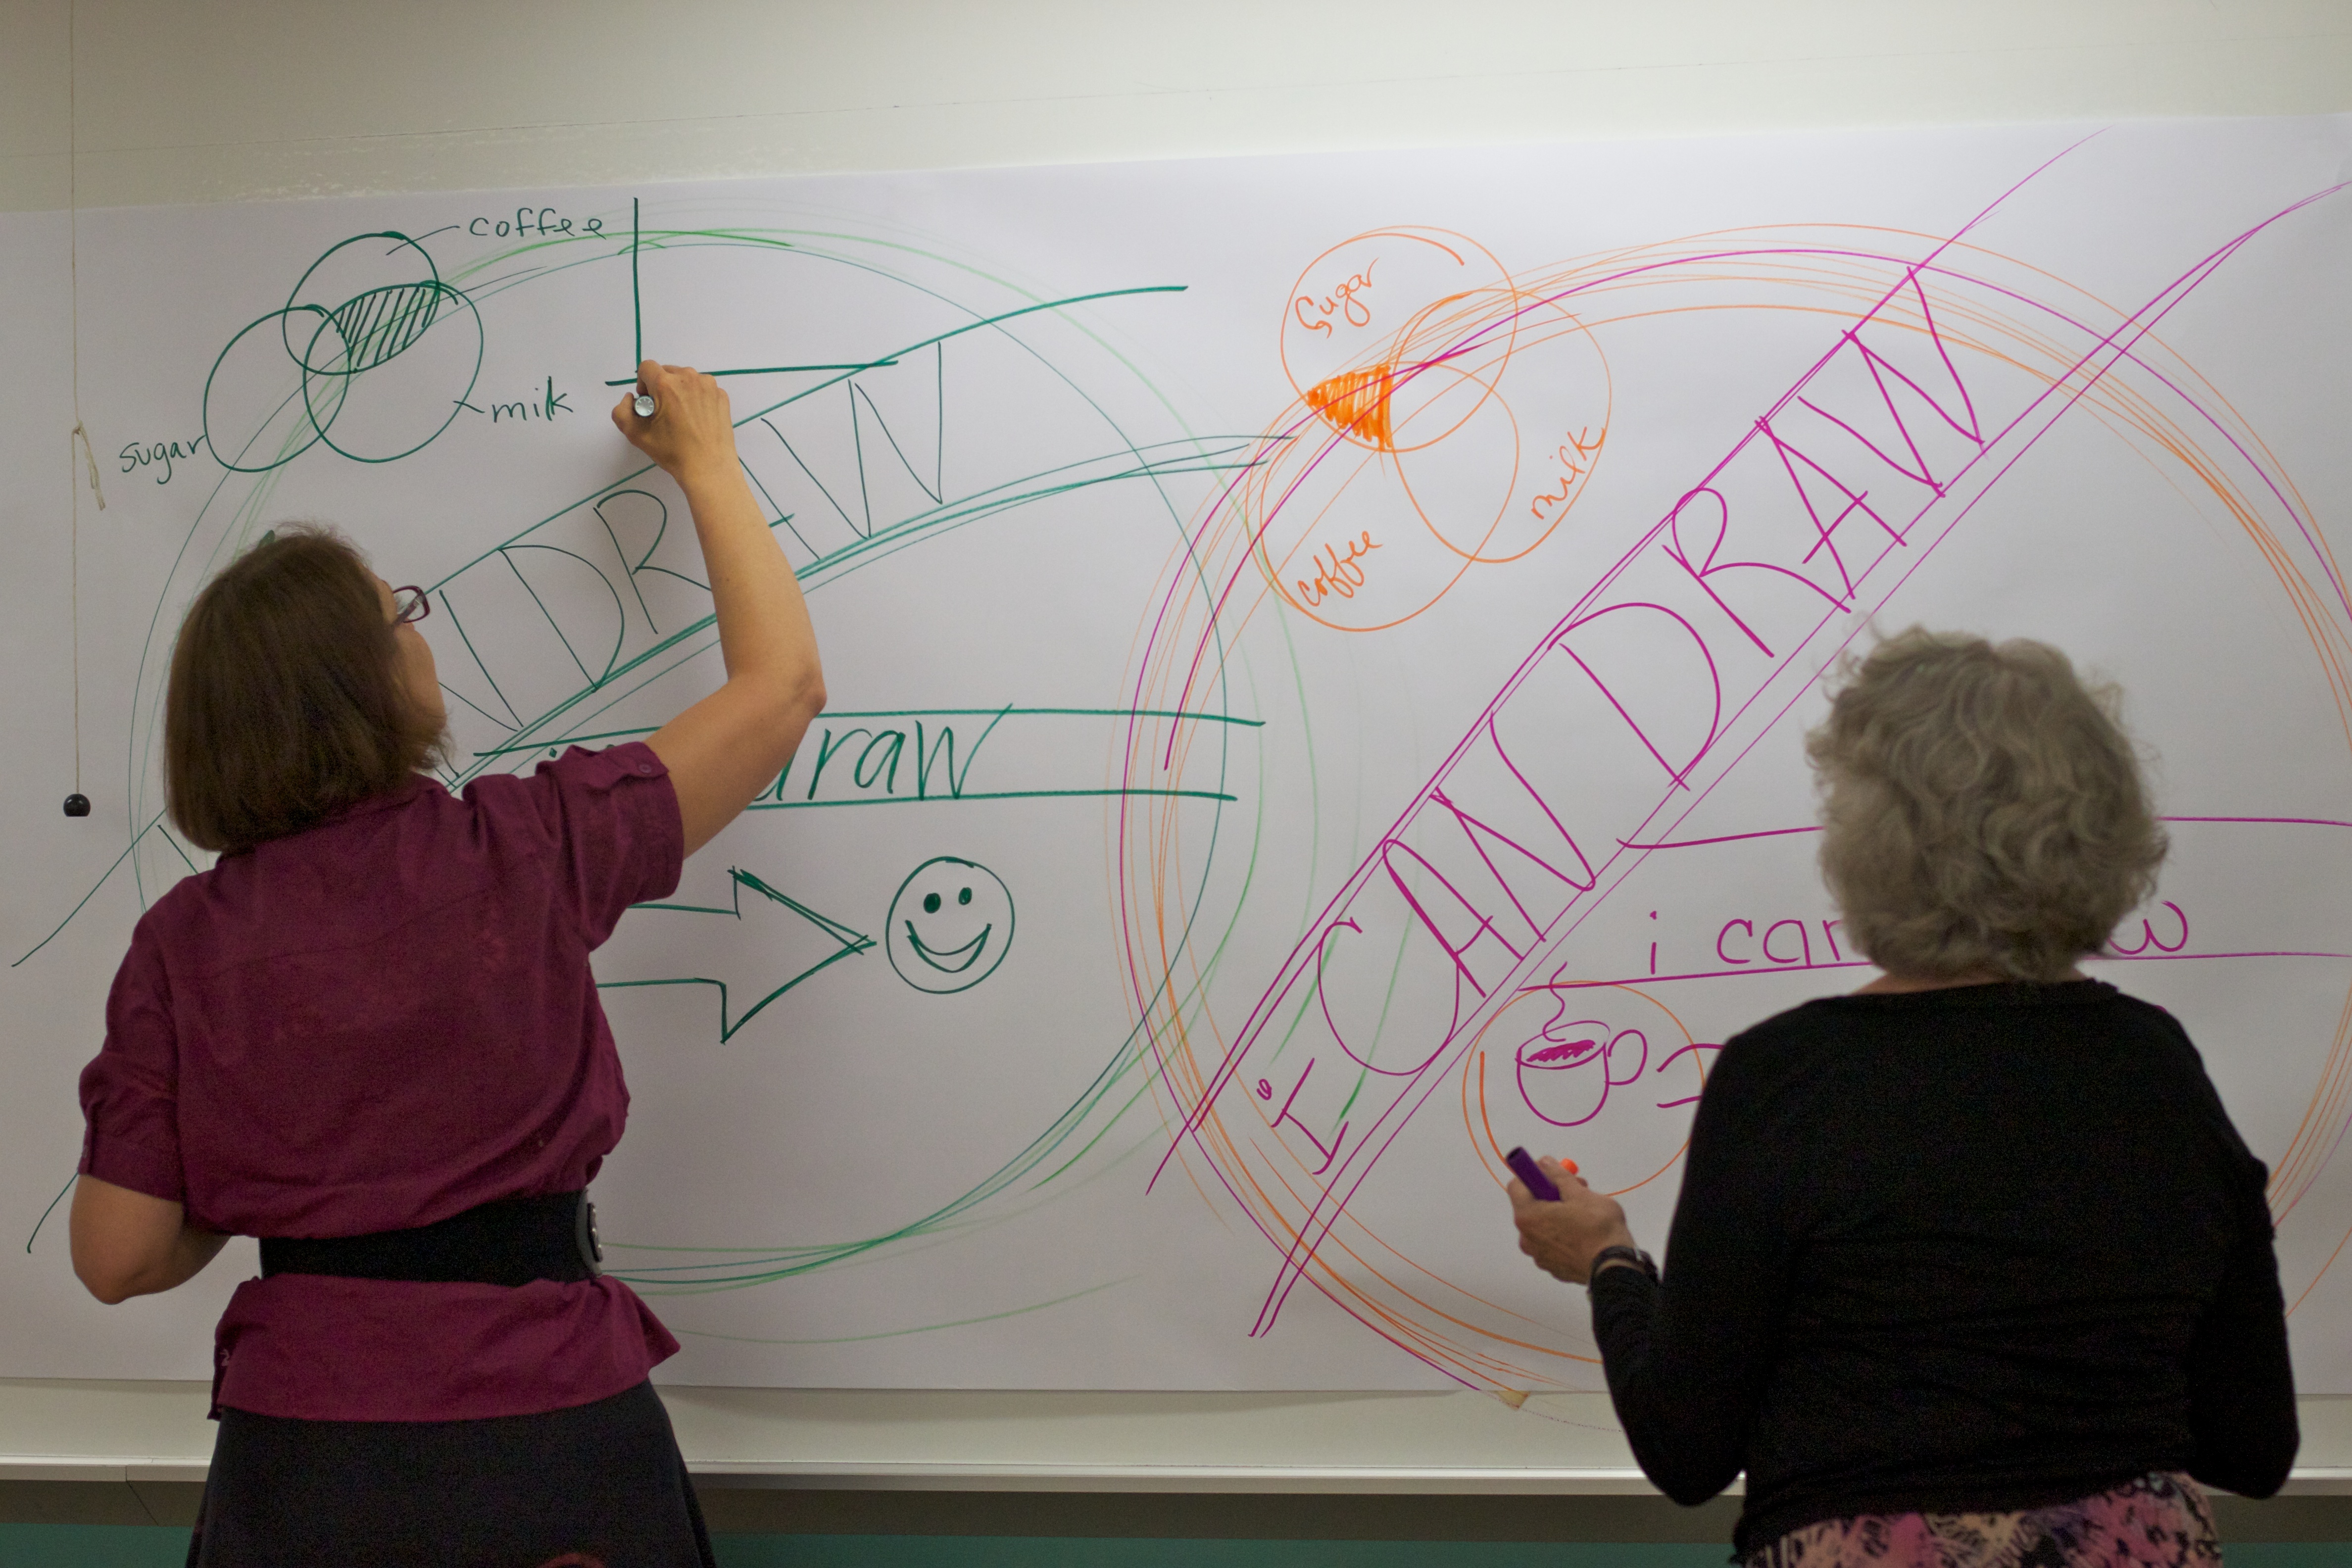
writing, wall, art, drawing, design, mural, shape, lecture, umwfa12